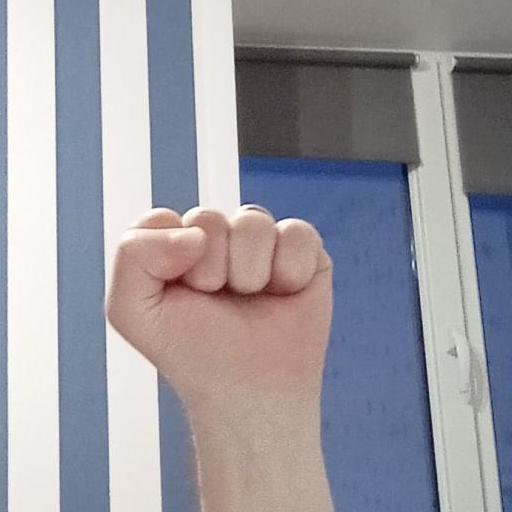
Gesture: fist